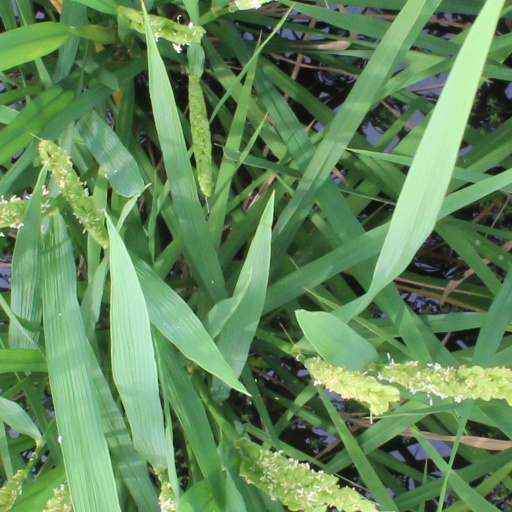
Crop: rice